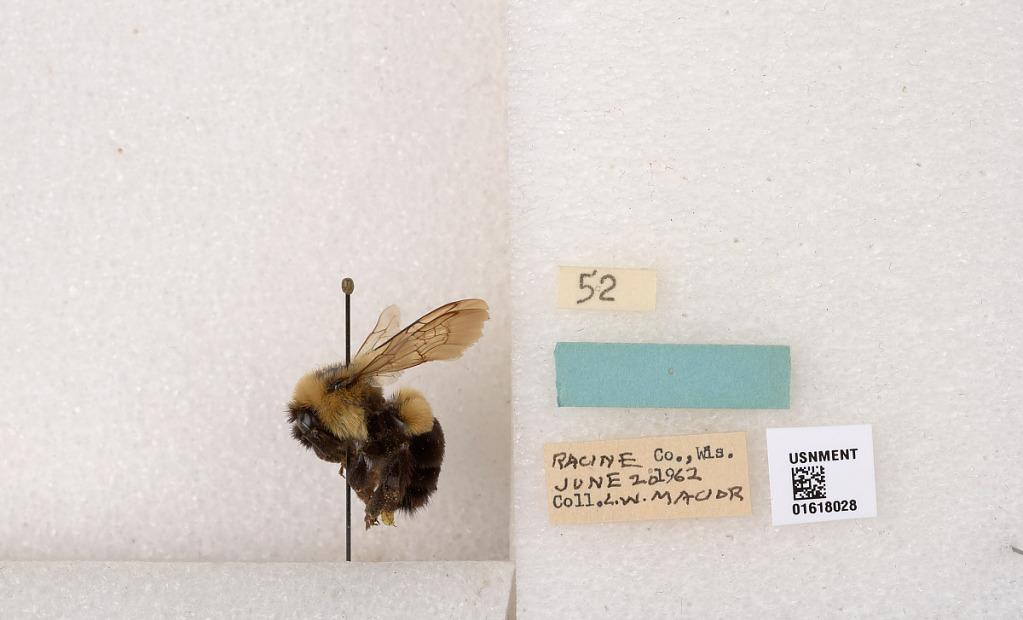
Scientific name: Bombus impatiens Cresson
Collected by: L. Macior
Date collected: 1962-6-20
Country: United States
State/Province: Wisconsin
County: Racine
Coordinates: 42.7299, -87.8123